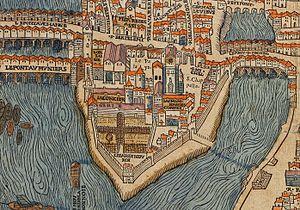
Palais de la Cité - Extrait du plan Truschet et Hoyau, 1550
Les chambres des comptes étaient en France, sous l'Ancien Régime, des juridictions souveraines spécialisées dans les affaires de finances. La Chambre des comptes de Paris, la plus ancienne, est l'ancêtre de l'actuelle Cour des comptes.